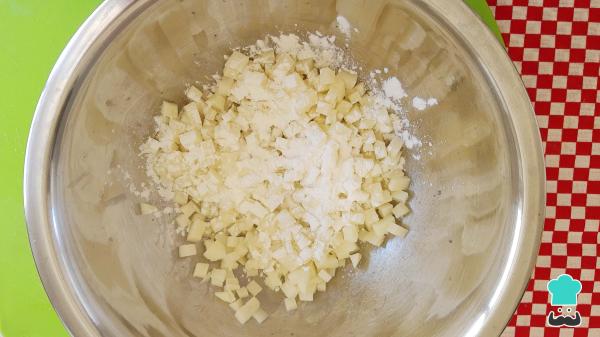
Mientras fermenta la masa, pela y pica en cubos pequeños la papa, ten en cuenta que debe quedar todo de un tamaño uniforme y pequeño para que se adhiera bien a la masa. Luego, coloca la papa en un tazón y agrega una cucharada de fécula de maíz. Mezcla bien y reserva.Truco: la fécula de maíz quitará humedad y al momento de freír la papa quedará más crujiente.